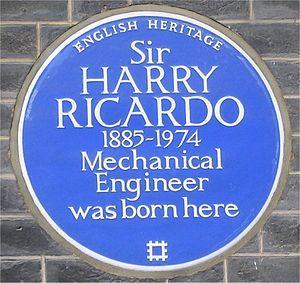
Bedford Square est un square situé dans le district de Bloomsbury dans le borough de Camden à Londres, à deux pas du British Museum. Emblématique du style architectural georgien, Il fait partie des squares historiques les mieux conservés du XVIIIᵉ siècle.